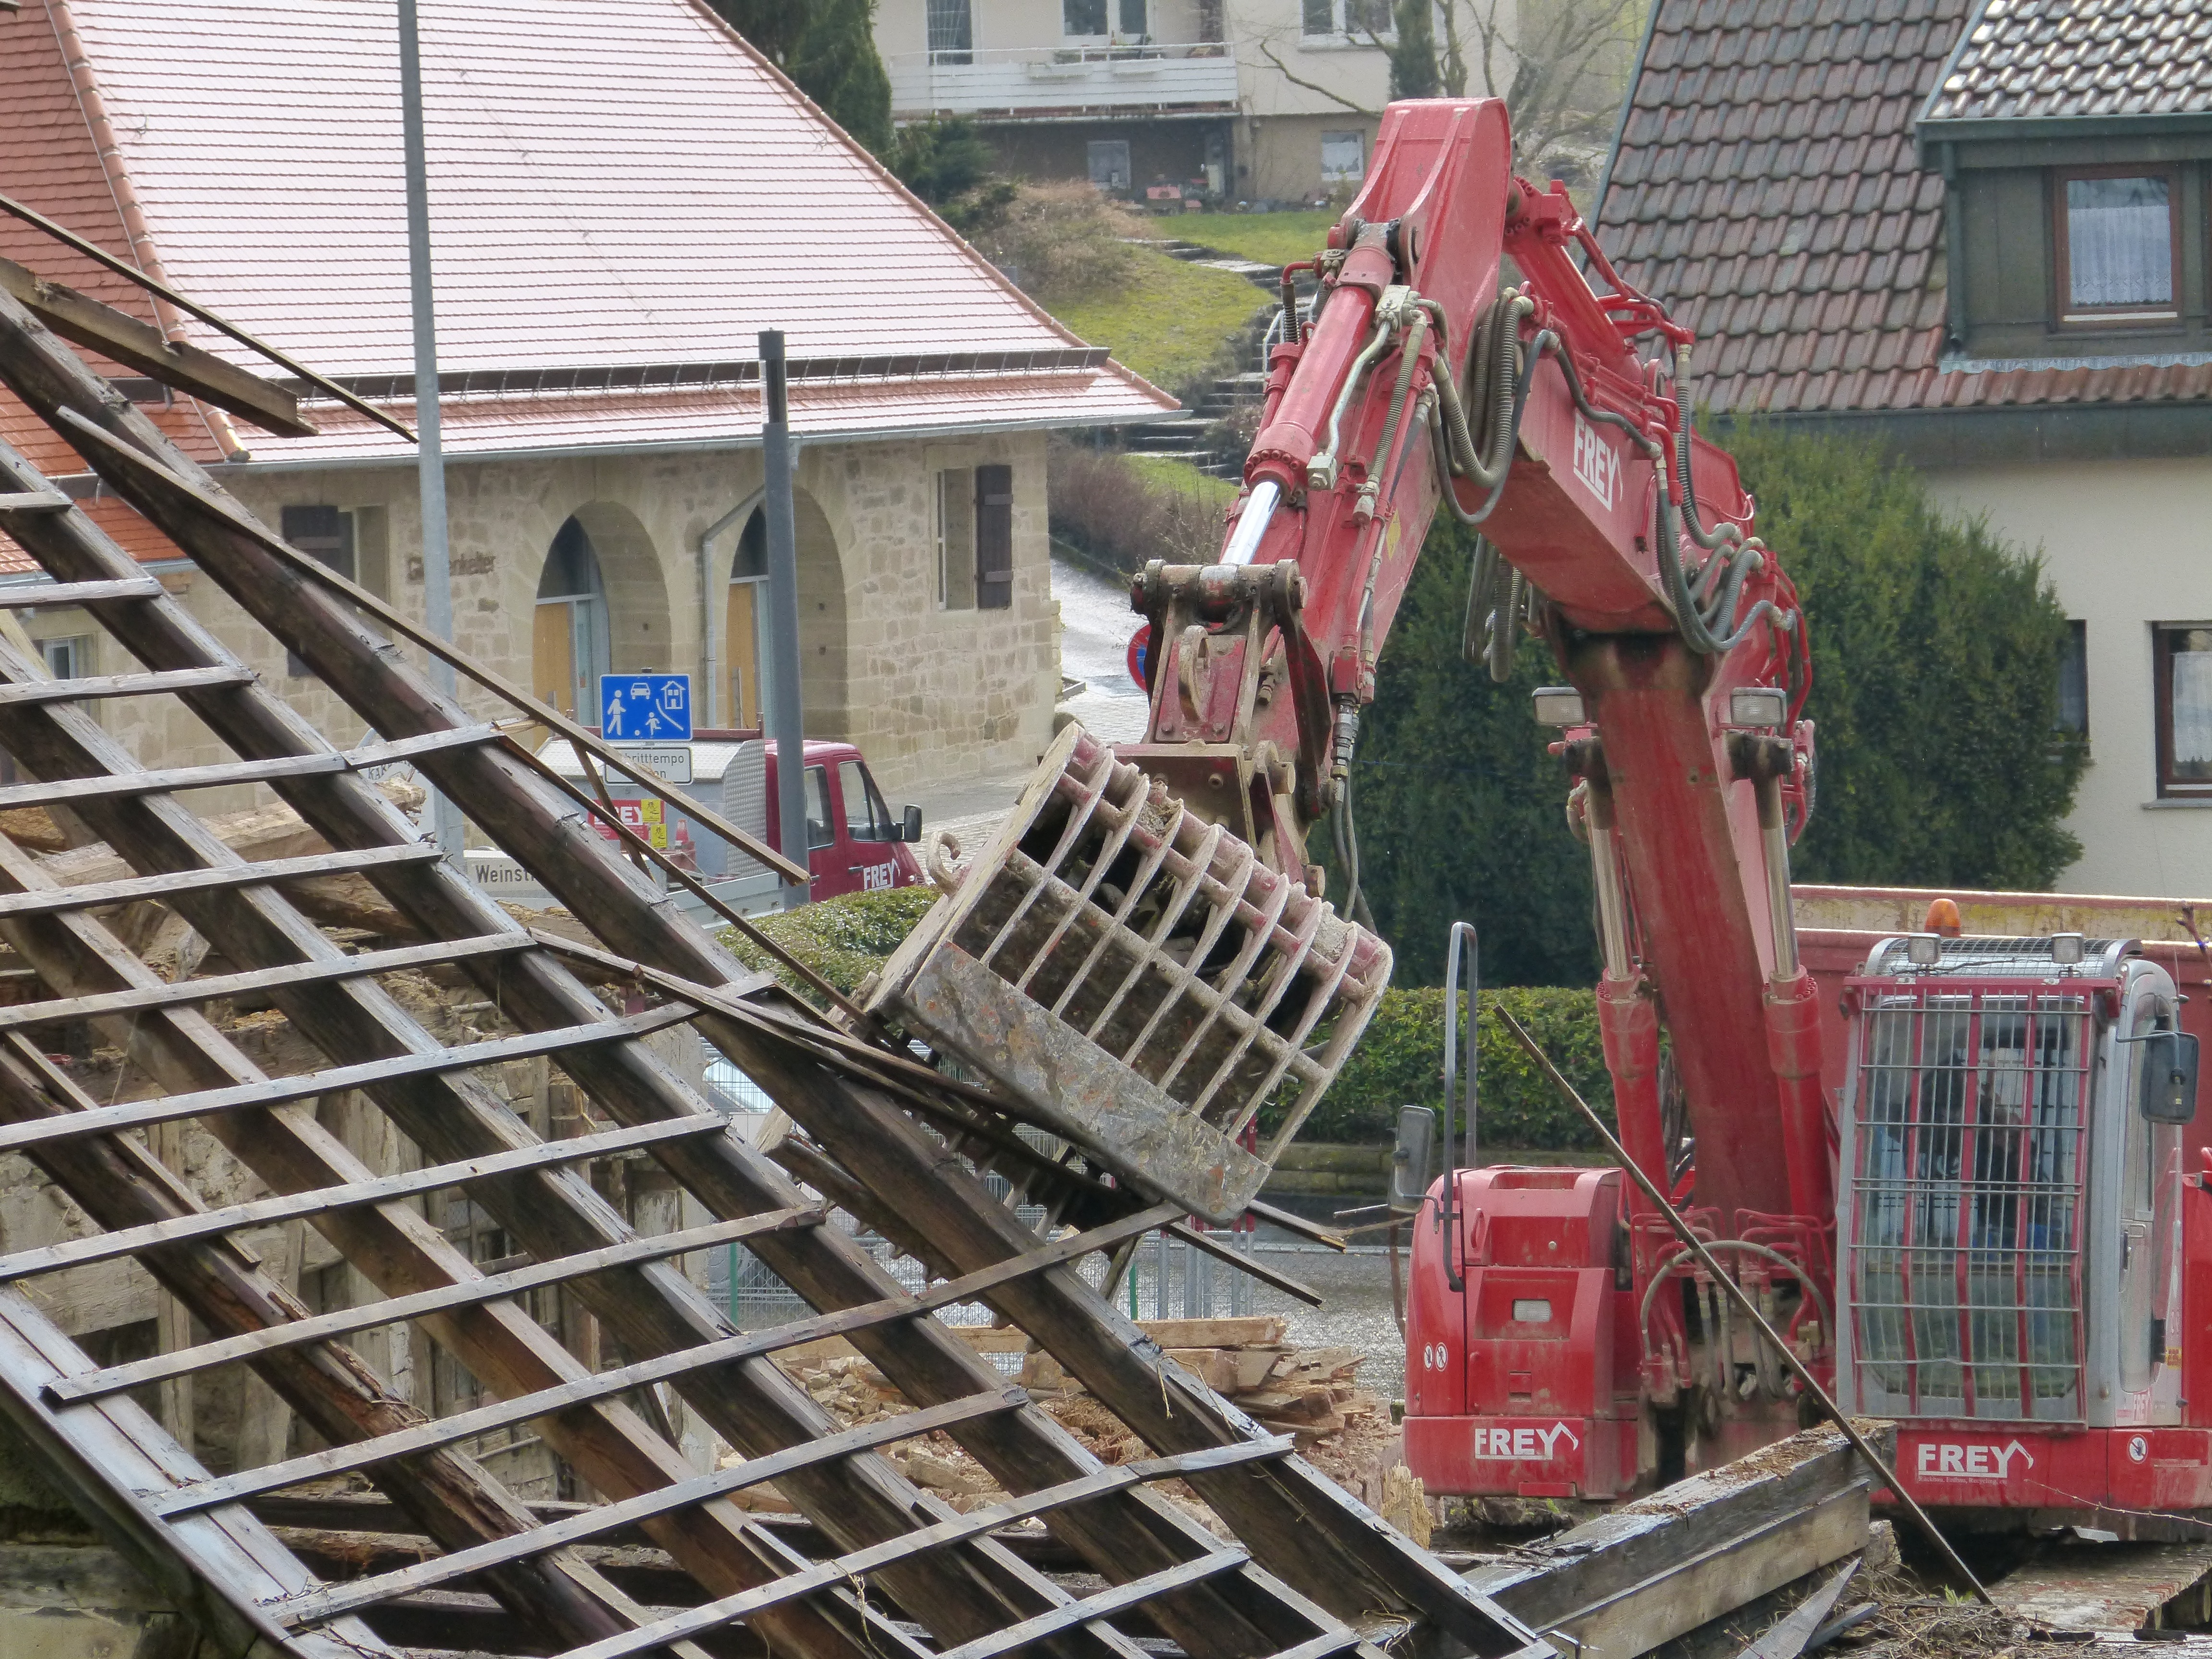
work, roof, home, construction, site, demolition, excavators